Circus of Horrors

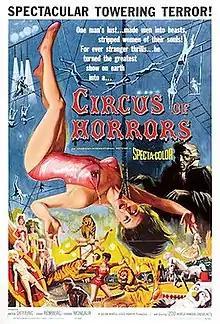
Theatrical release poster

Circus of Horrors is a 1960 British horror film directed by Sidney Hayers, and starring Anton Diffring, Yvonne Monlaur, Erika Remberg, Kenneth Griffith, Jane Hylton, Conrad Phillips, Yvonne Romain, and Donald Pleasence. It follows a deranged plastic surgeon who changes his identity after botching an operation, and later comes to gain control of a circus that he uses as a front for his surgical exploits. The original screenplay was written by American screenwriter George Baxt.